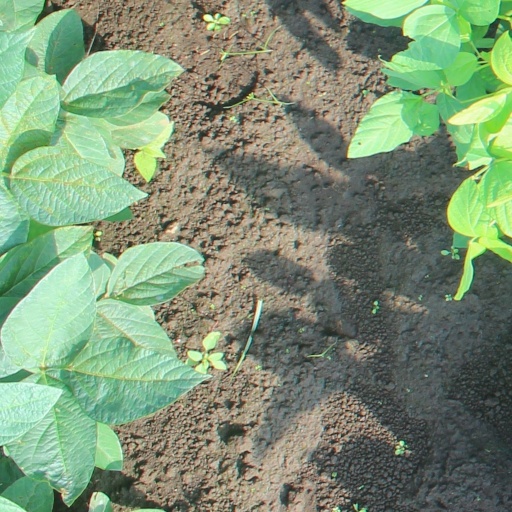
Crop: soybean